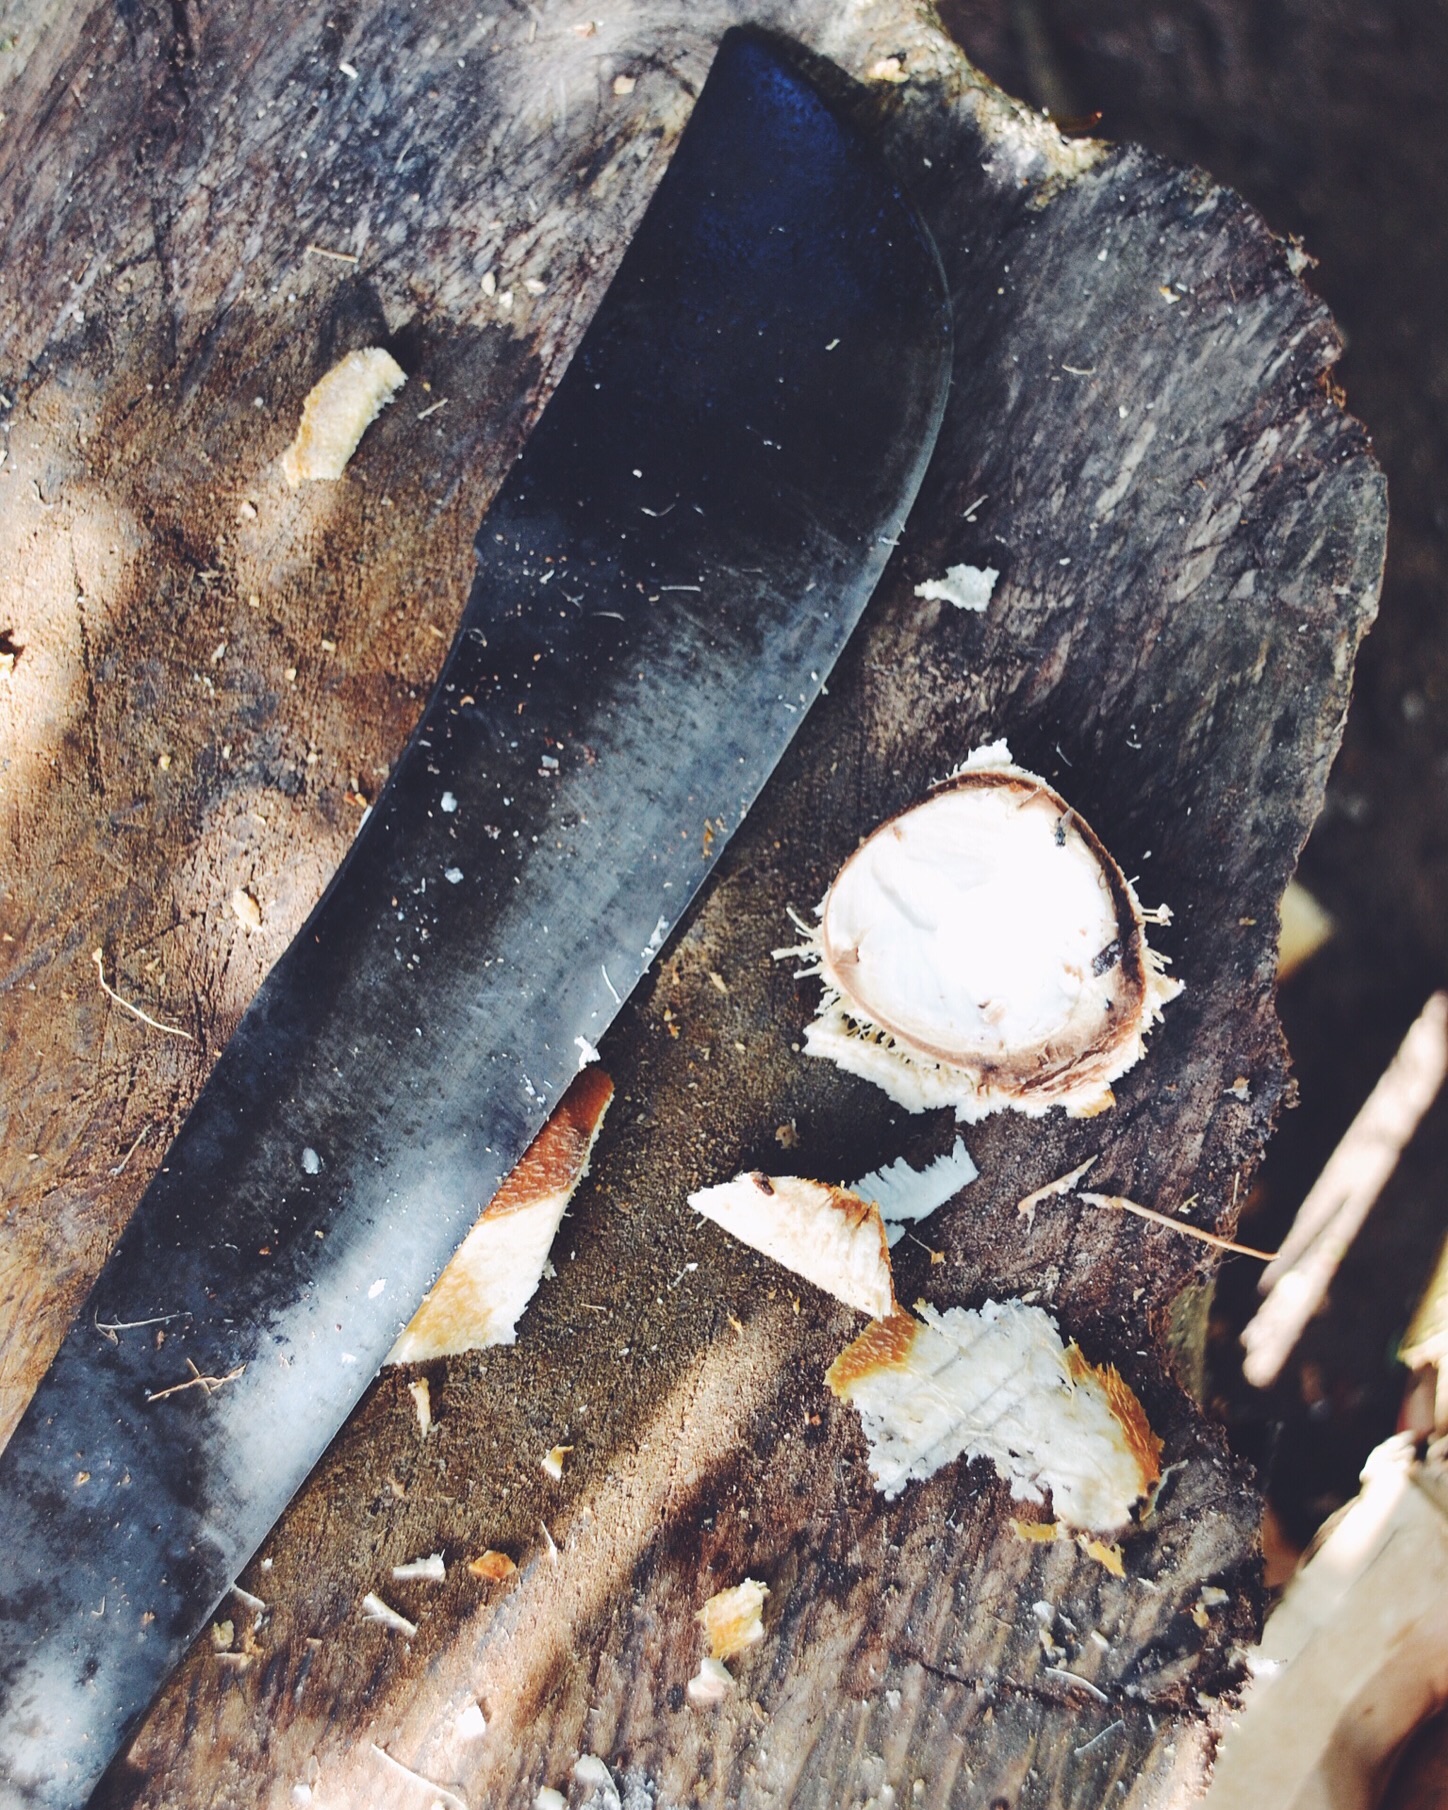
wood, leaf, horn